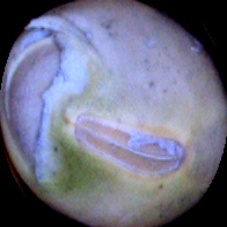
Label: Immature